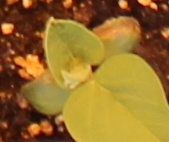
Label: Soybean